Constitution Day (Ukraine)

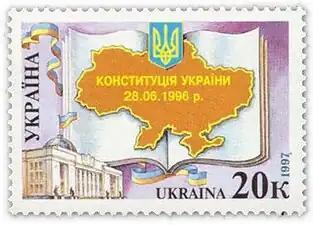
Stamp of Ukraine commemorating the holiday

Constitution Day is a Ukrainian public holiday celebrated on 28 June since 1996. It commemorates the anniversary of the approval by the Verkhovna Rada (Ukraine's parliament) of the Constitution of Ukraine on 28 June 1996.